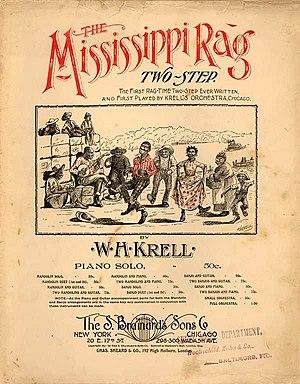
The Mississippi Rag, 1897
William Henry Krell est un pianiste et compositeur américain de musique ragtime.